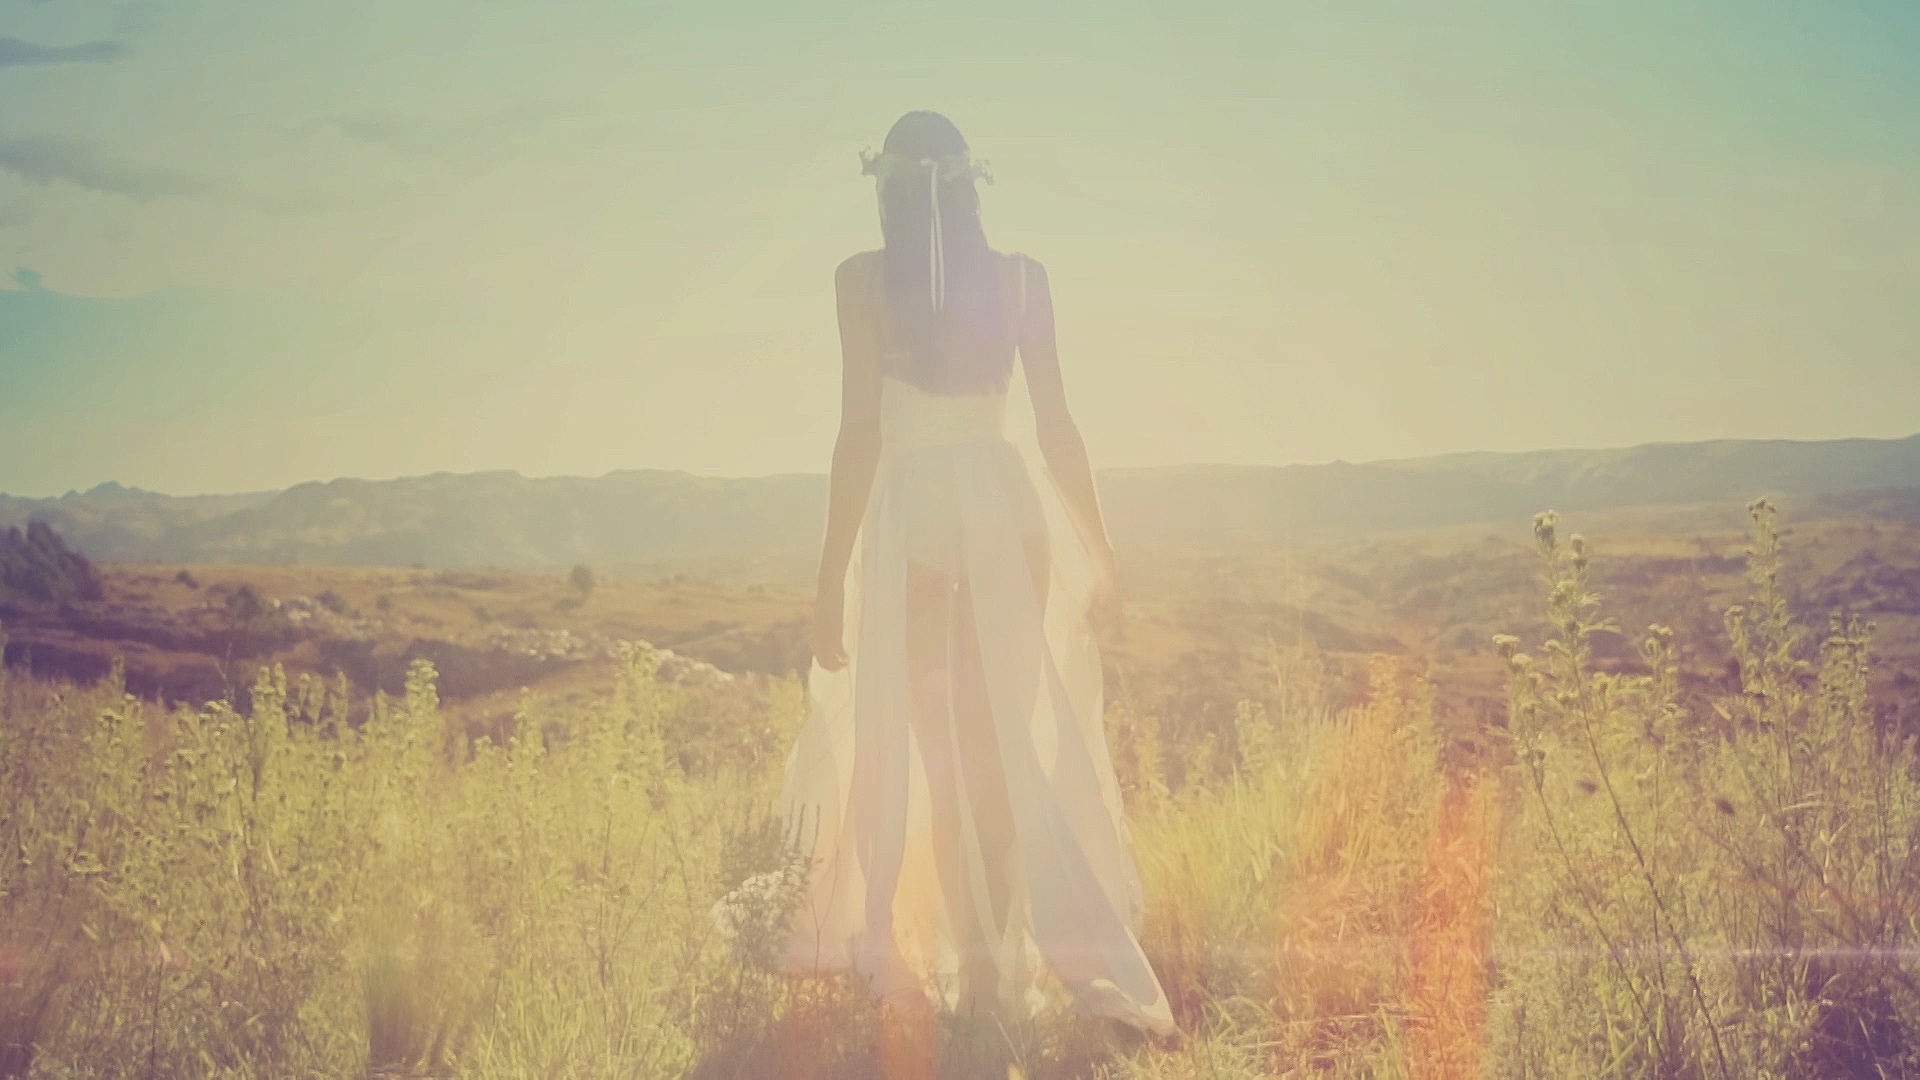
landscape, fog, mist, photography, sunlight, morning, white dress, dream, photograph, sexy woman, atmospheric phenomenon